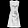
Label: Dress